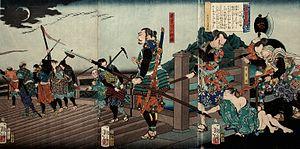
Hachisuka Masakatsu, aussi appelé Hachisuka Koroku, est un samouraï et vassal de Toyotomi Hideyoshi au cours de l'époque Azuchi Momoyama de l'histoire du Japon. Il est le fils de Hachisuka Masatoshi.